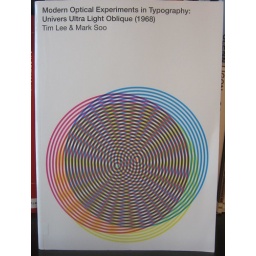
I shot this at the Midwat Contemporary Art library in Minneapolis, MN. It is still available at on-line book retailers.